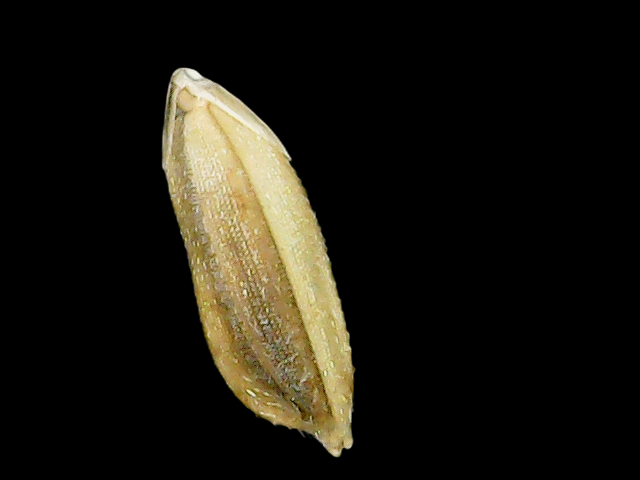
Rice variety: Bd51